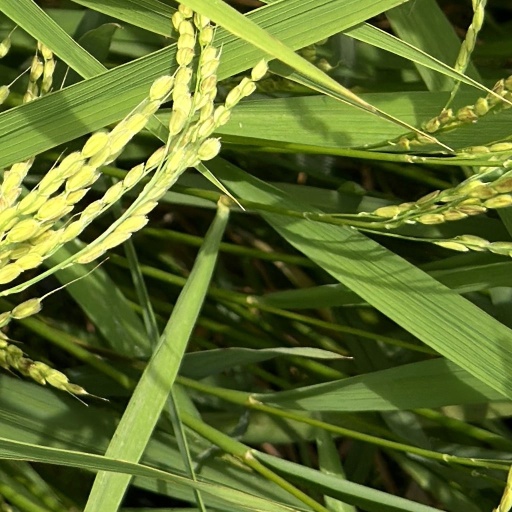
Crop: rice